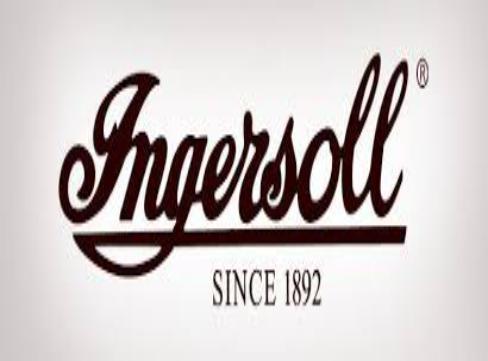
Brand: ingersoll
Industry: Electronic